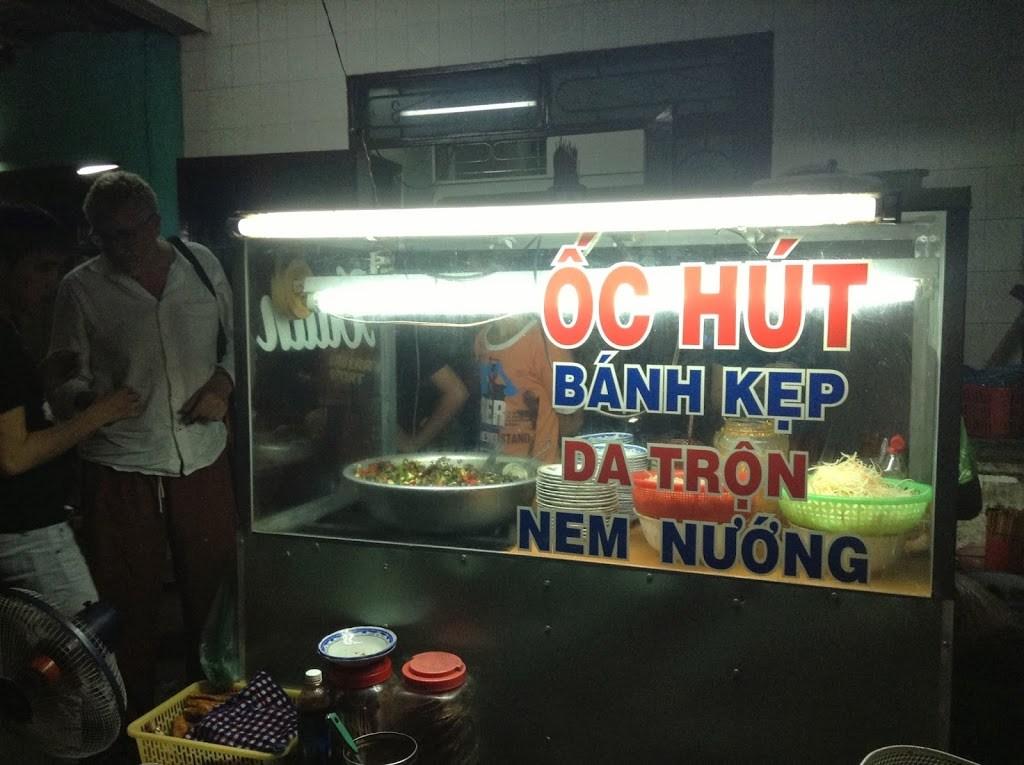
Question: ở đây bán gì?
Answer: ở đây bán ốc hút, bánh kẹp, da trộn, nem nướng